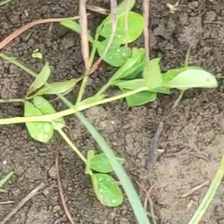
Weed species: Sicklepod_(Senna obtusifolia)